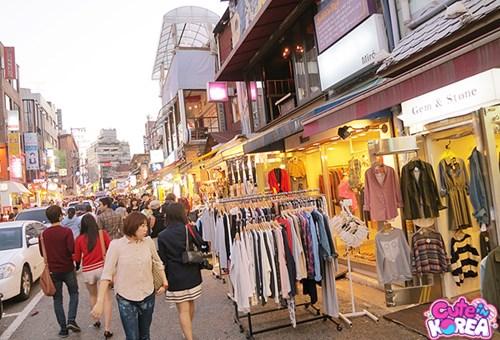
có nhiều người đang di chuyển ở bên trong con phố